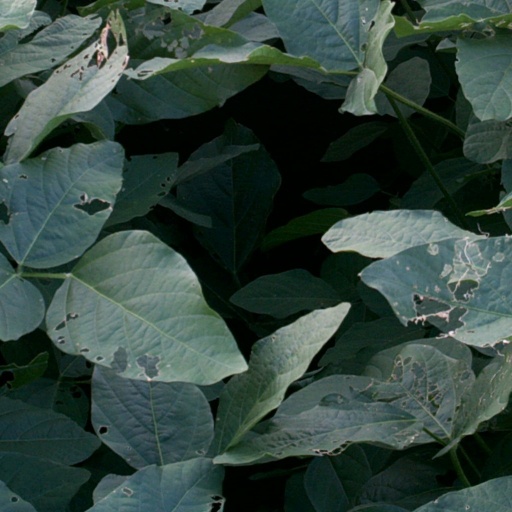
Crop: soybean